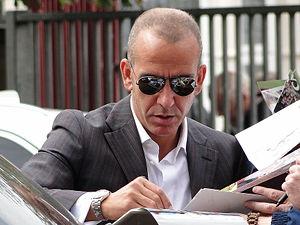
Paolo Di Canio, né le 9 juillet 1968 à Rome, est un footballeur italien. Il a occupé le poste d'attaquant puis le rôle d'entraîneur.